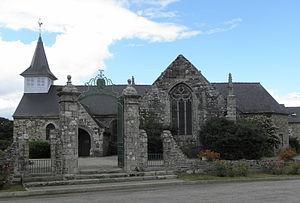
Église Sainte-Tréphine de Sainte-Tréphine (22). Vue méridionale.
La liste des églises des Côtes-d'Armor recense de la manière la plus complète possible les églises, cathédrales et basiliques situées dans le département français des Côtes-d'Armor.
Sainte-Tréphine [sɛ̃t tʁefin] est une commune du département des Côtes-d'Armor, dans la région Bretagne, en France.